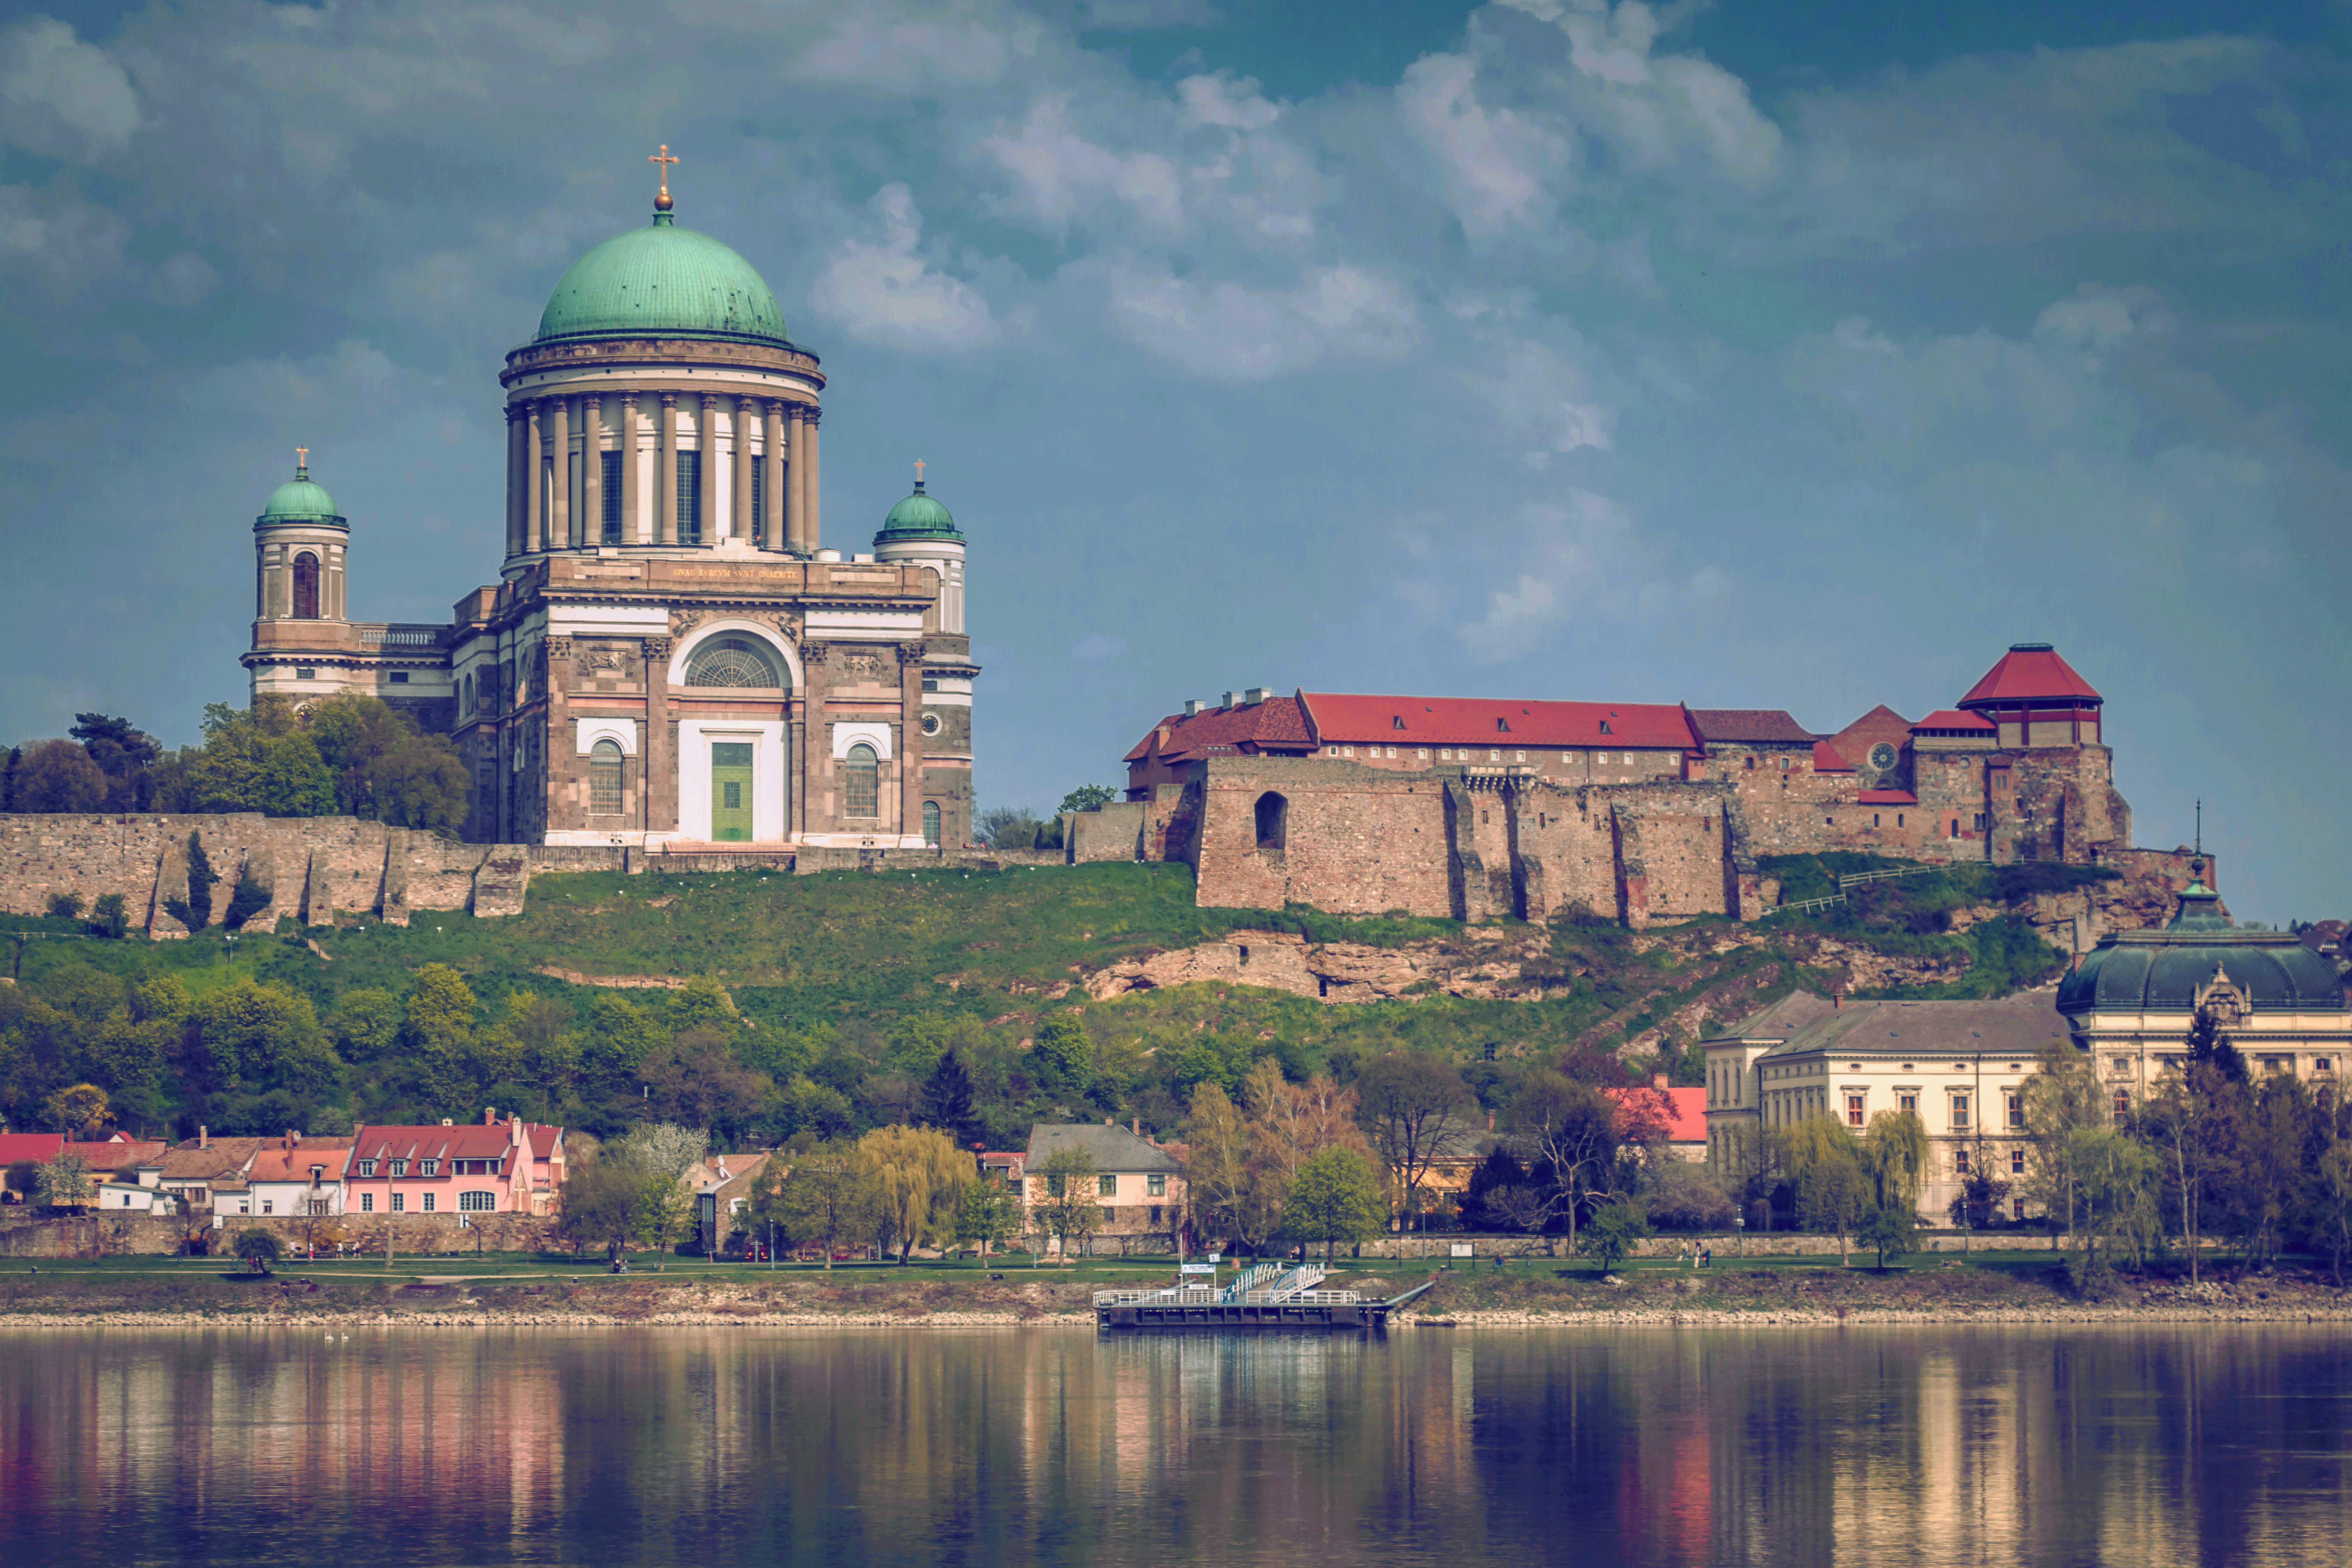
water, architecture, lake, town, building, chateau, city, river, cityscape, travel, village, reflection, tower, religion, castle, landmark, church, cathedral, tourism, place of worship, outdoors, danube, buildings, daylight, monastery, hungary, basilica, dome, tourist destination, slovakia, historic site, esztergom, esztergom cathedral, esztergom basilica, t rovo, basilica of esztergom, famous landmark